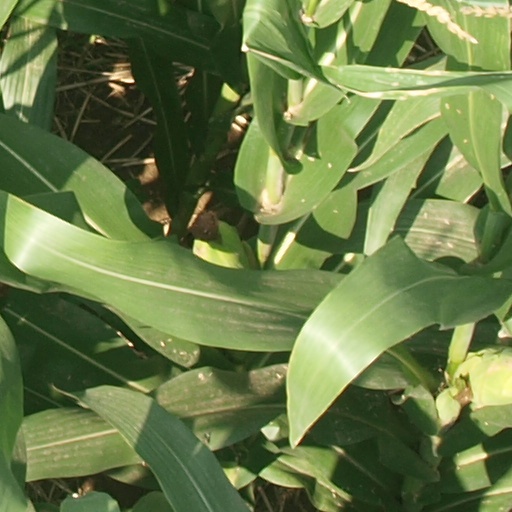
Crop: maize; corn